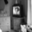
Label: television